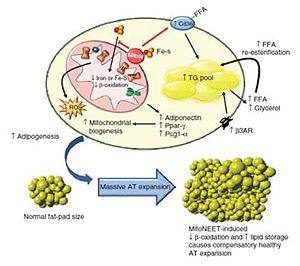
Représentation schématique de l'implication intracellulaire de mitoNEET dans la physiologie de l’adipocyte en fonction de sa capacité à manipuler la fonction mitochondriale. Il y a des conséquences métaboliques systémiques résultant d'une perturbation mitochondriale induite par la protéine mitoNEET. La protéine mitoNEET affecte la teneur en fer mitochondrial, qui peut contribuer à la baisse de la β-oxydation et améliore l'absorption des acides gras par la signalisation par le récepteur CD36. La fonction mitochondriale compromise déclenche donc une régulation positive compensatoire de l'adipogenèse, de la signalisation adrénergique par le récepteur adrénergique β-3 et la biogenèse mitochondriale. La diminution cellulaire dans l'activité mitochondriale améliore l’influx des lipides dans la cellule. L'incapacité à utiliser ces lipides efficacement dans les mitochondries augmente les substrats dans les groupements de triglycéride (TG). Par conséquent, les taux β-oxydation faibles, l'activité PPAR-γ élevé et les taux d'adiponectine augmentés sont accompagnés par le stockage des lipides en excès dans le tissu adipeux (AT) en expansion.
MitoNEET est une protéine à centre Fe-S ancrée dans la membrane externe de la mitochondrie. La fonction de cette protéine est encore très mal définie.